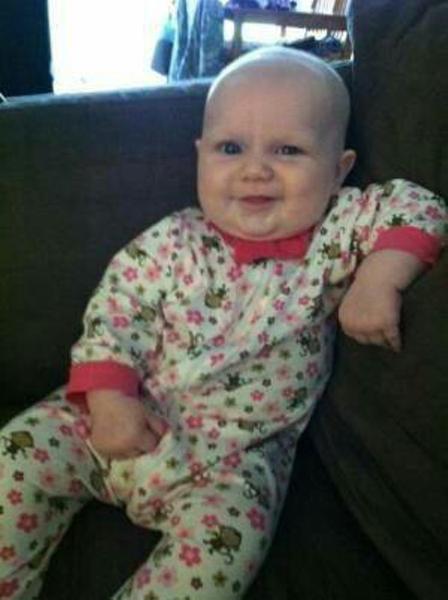
回答: 集まってもらったのは他でもない。君達には世界一美味しいタマゴボーロを探し出して来ていただきたい!健闘を祈る!